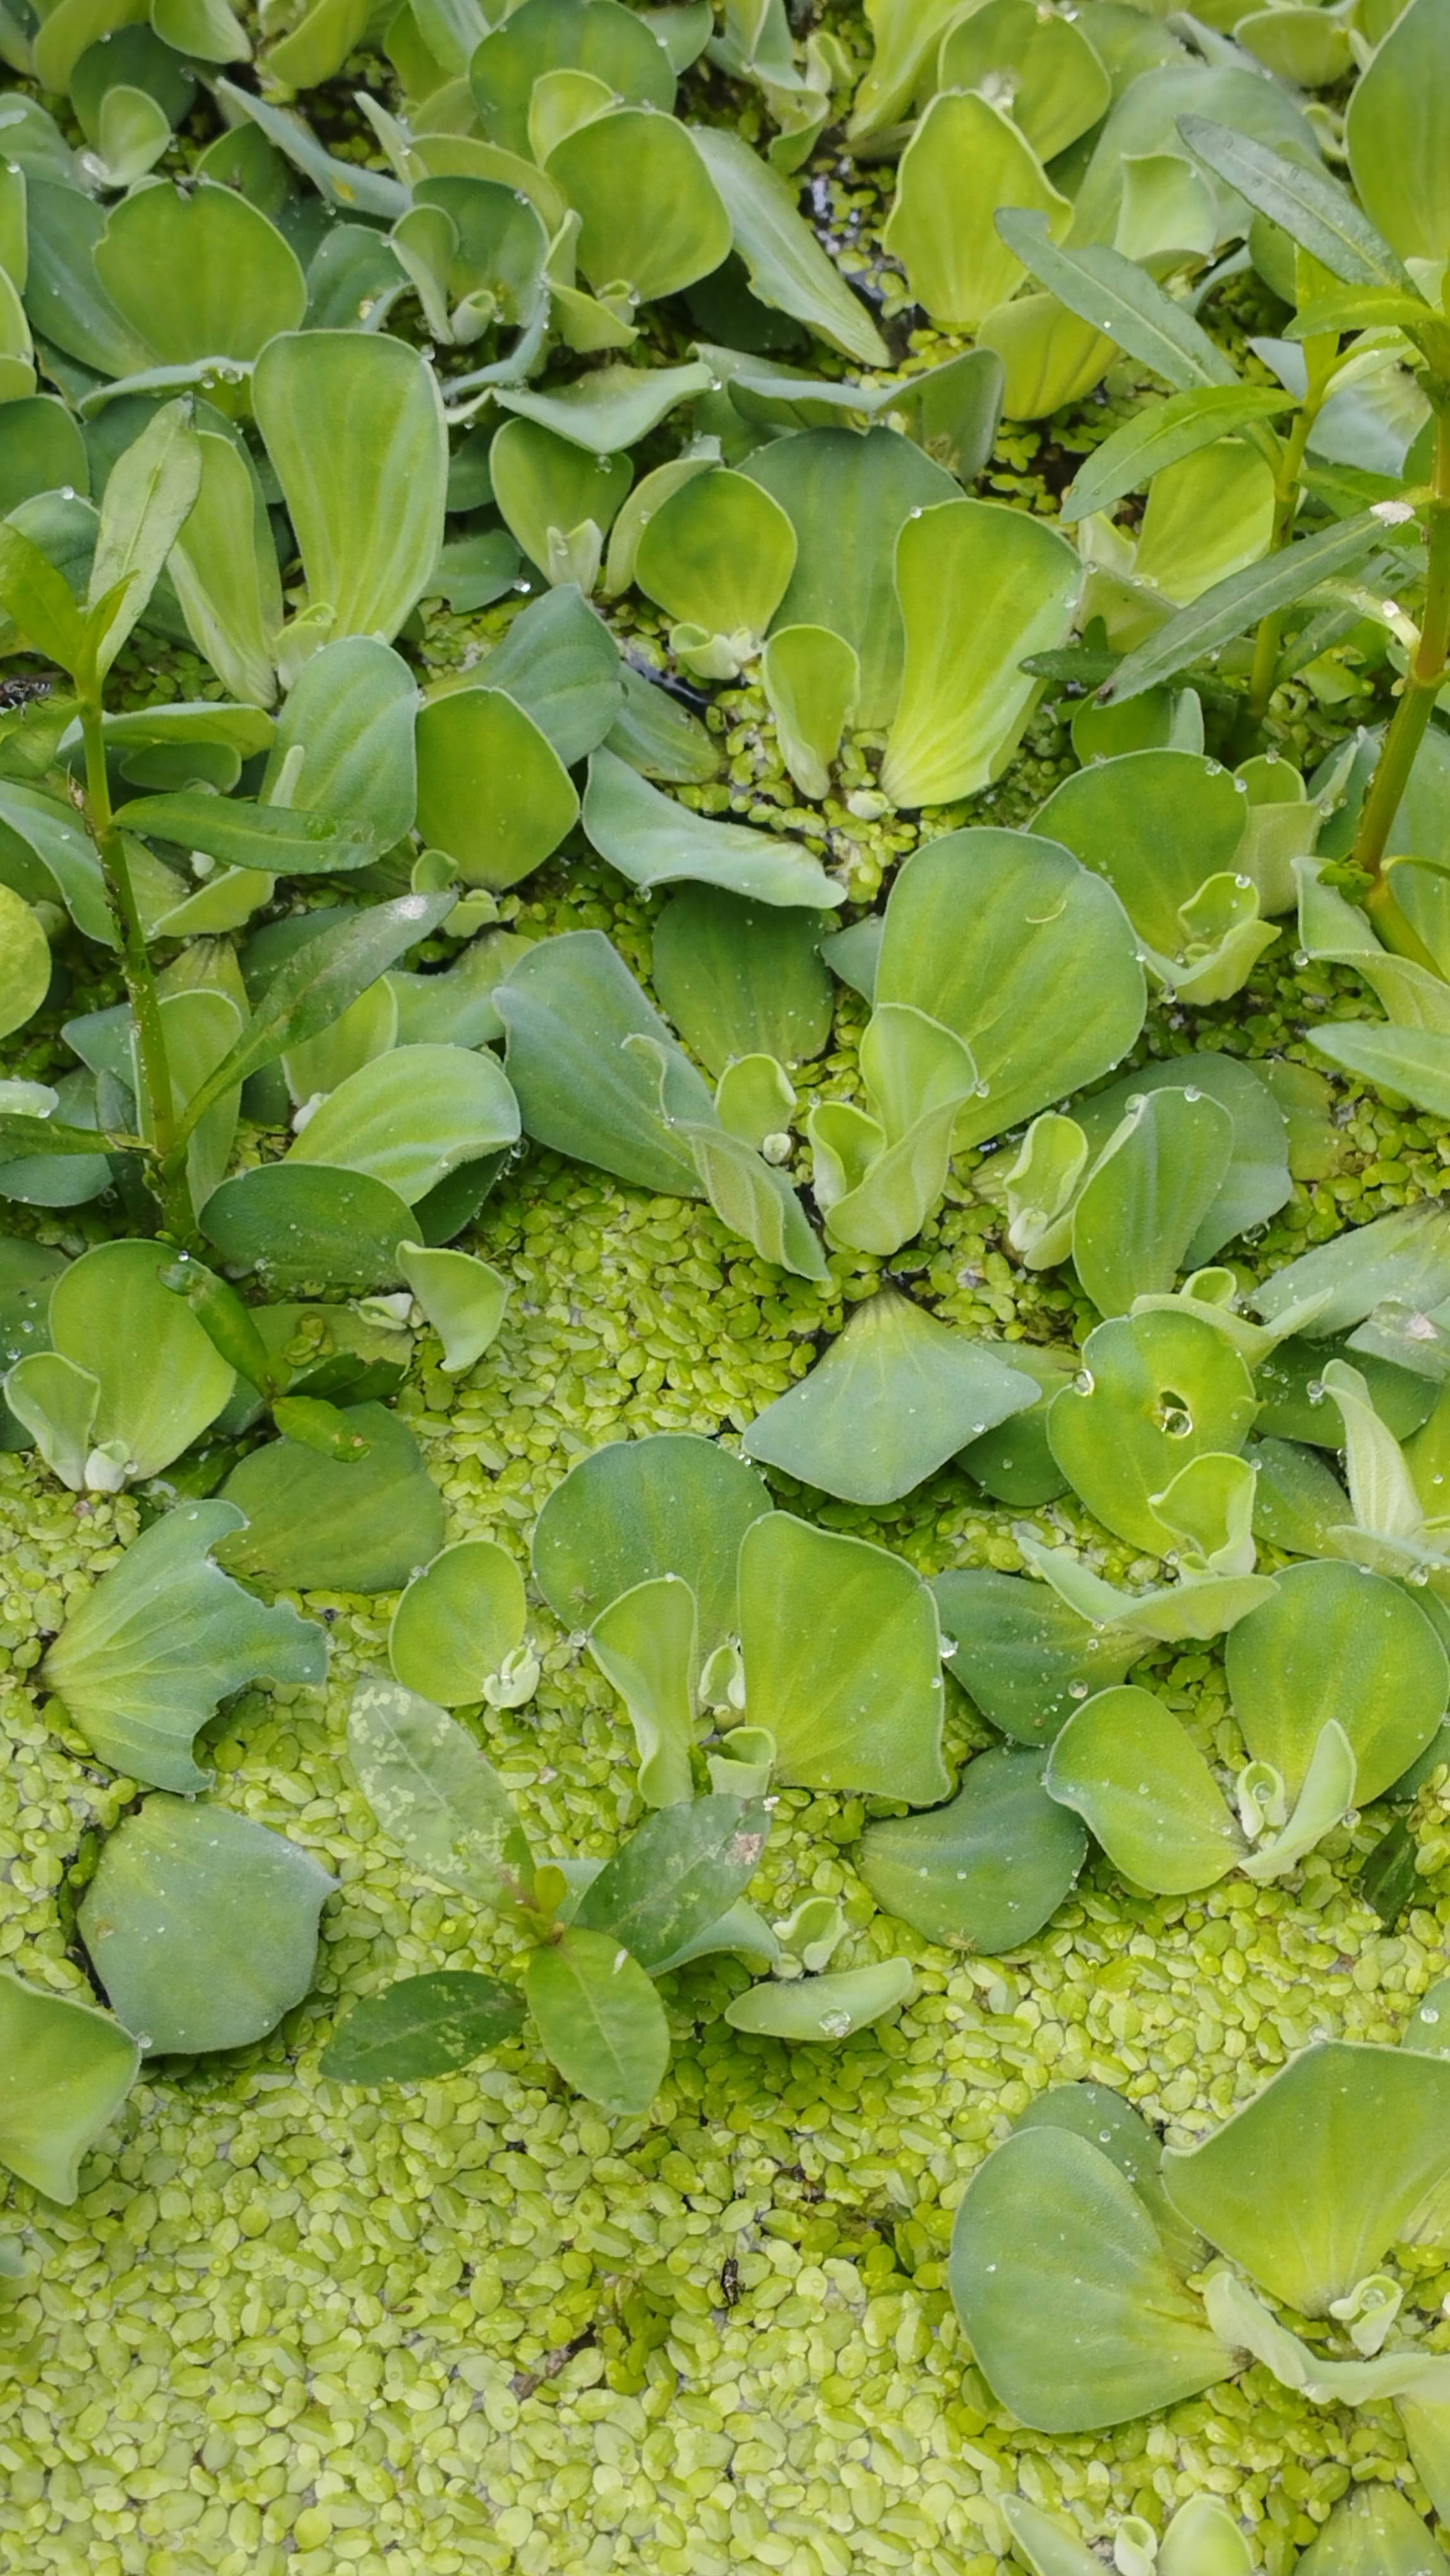
Species: Water Lettuce (Pistia stratiotes)